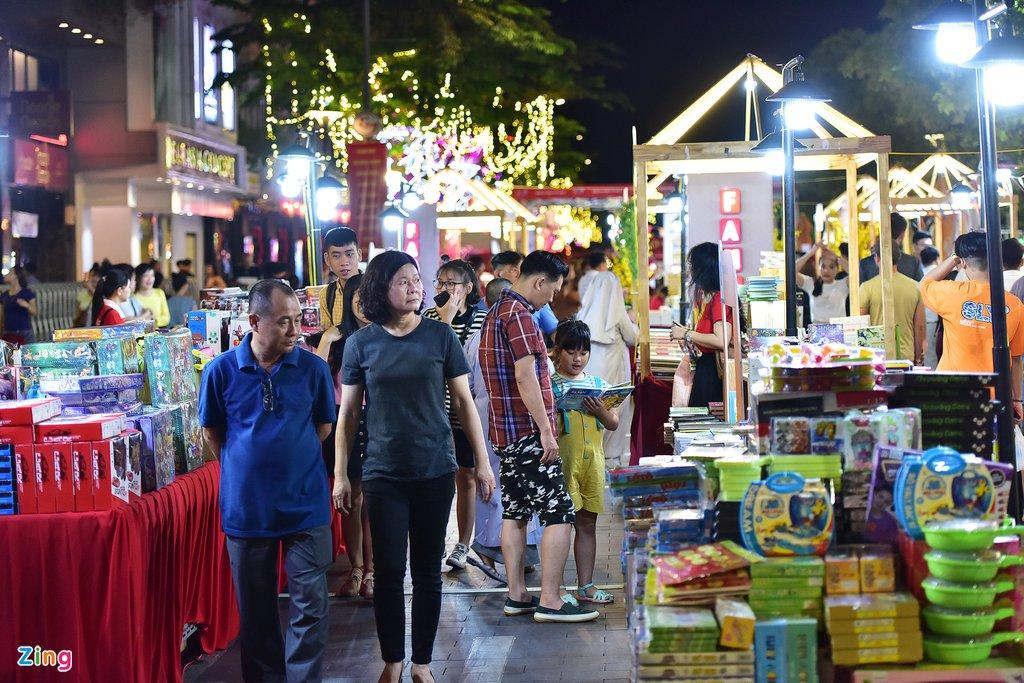
người đàn ông măc áo xanh đi trên phố với một người